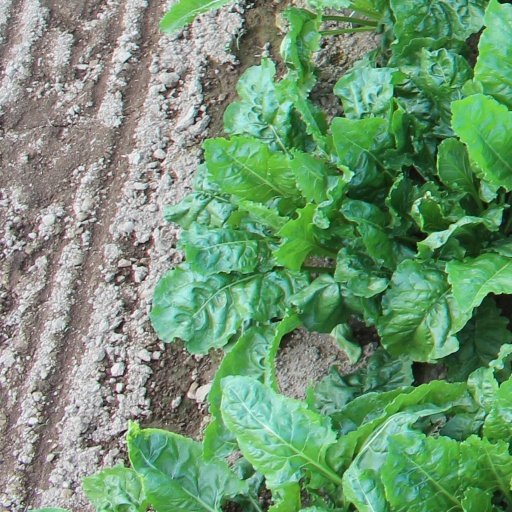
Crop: sugar beet